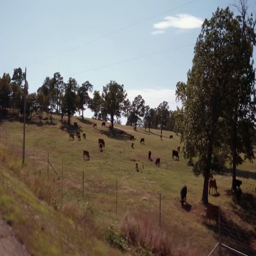
driving by a farm in beautiful countryside